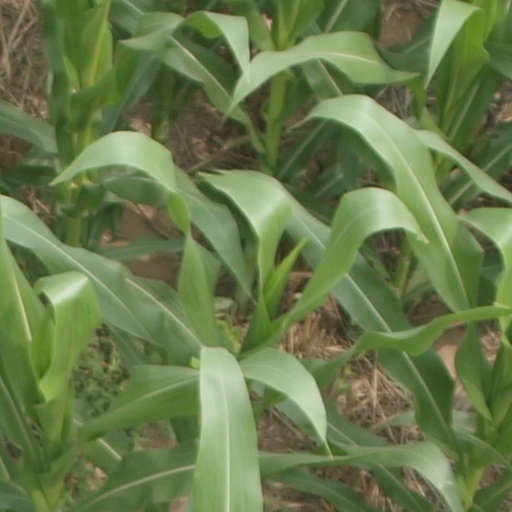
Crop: maize; corn